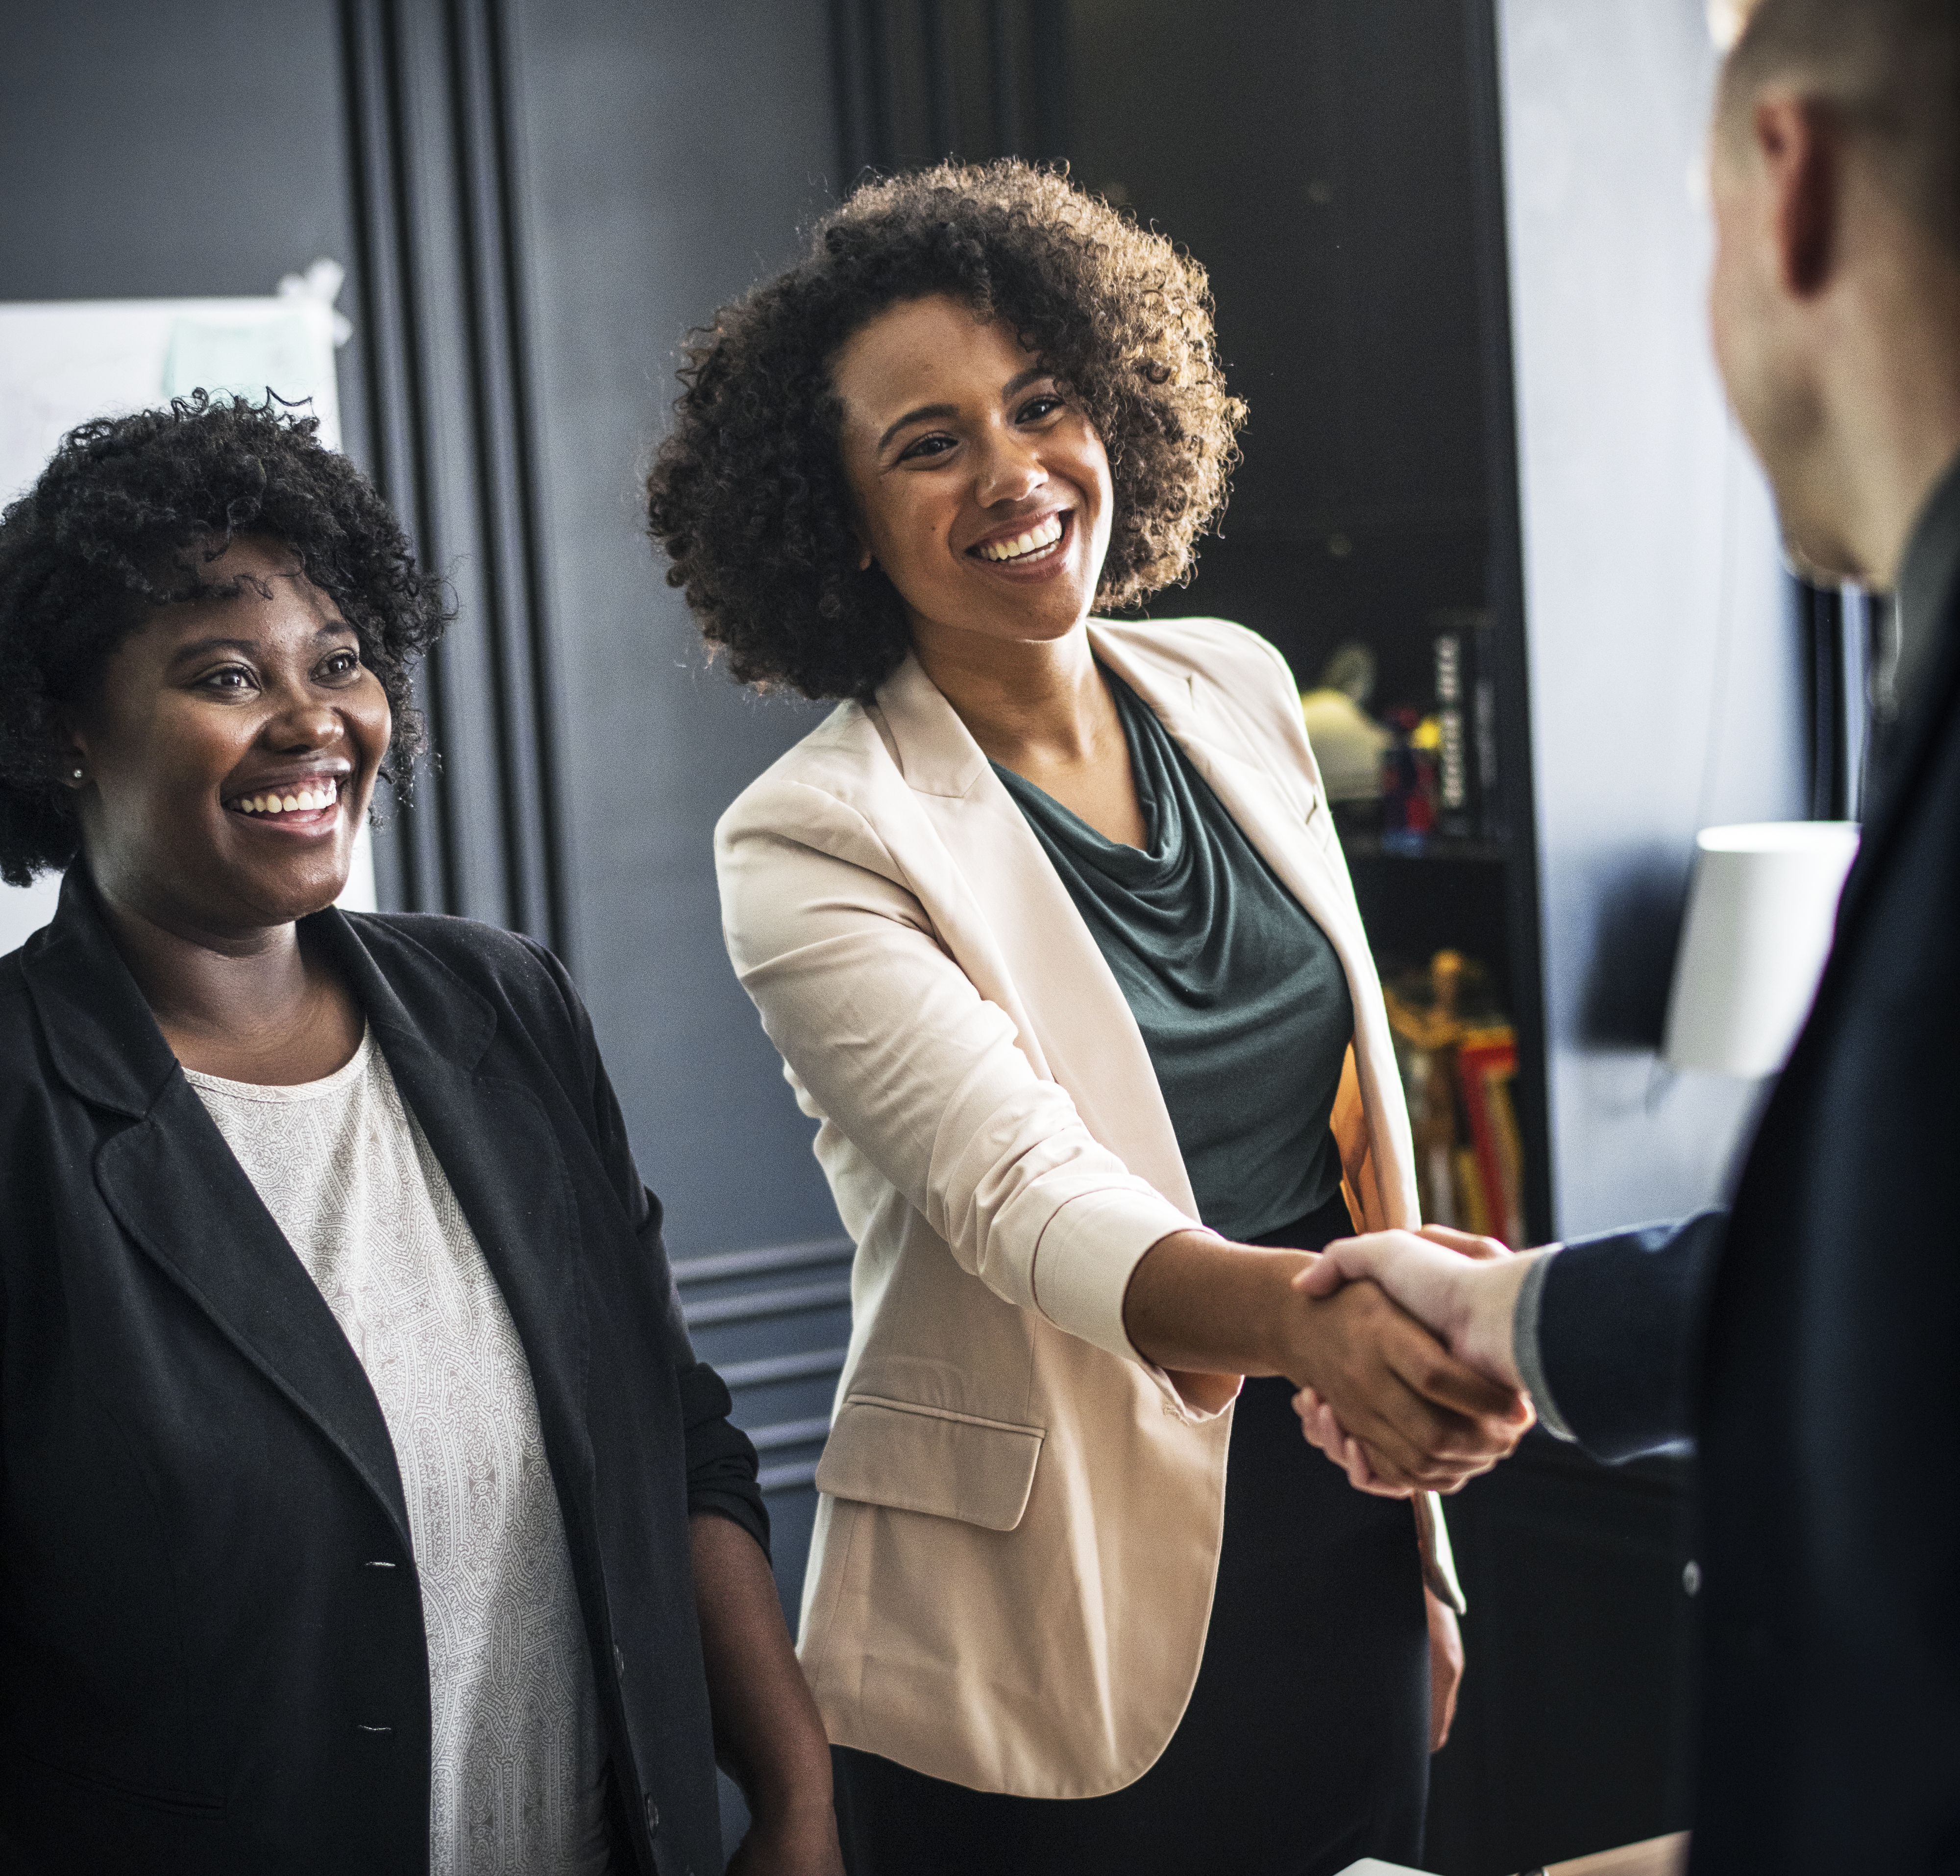
accomplished, achievement, adults, african, african american, african descent, afro, agreement, american, assistant, black people, business, business agreement, business deal, businessman, businesswoman, caucasian, collaboration, colleague, communication, cooperation, corporate business, deal, discussion, greeting, hands, handshake, happy, helping hands, man, marketing, meeting, partners, partnership, people, plan, power, promise, shaking hands, smiling, support, team, team building, teamwork, togetherness, trust, unity, woman, suit, fashion, outerwear, formal wear, fun